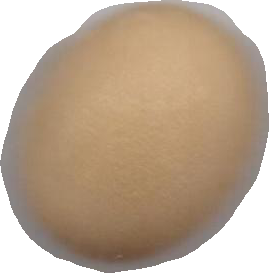
Variety: Grobogan